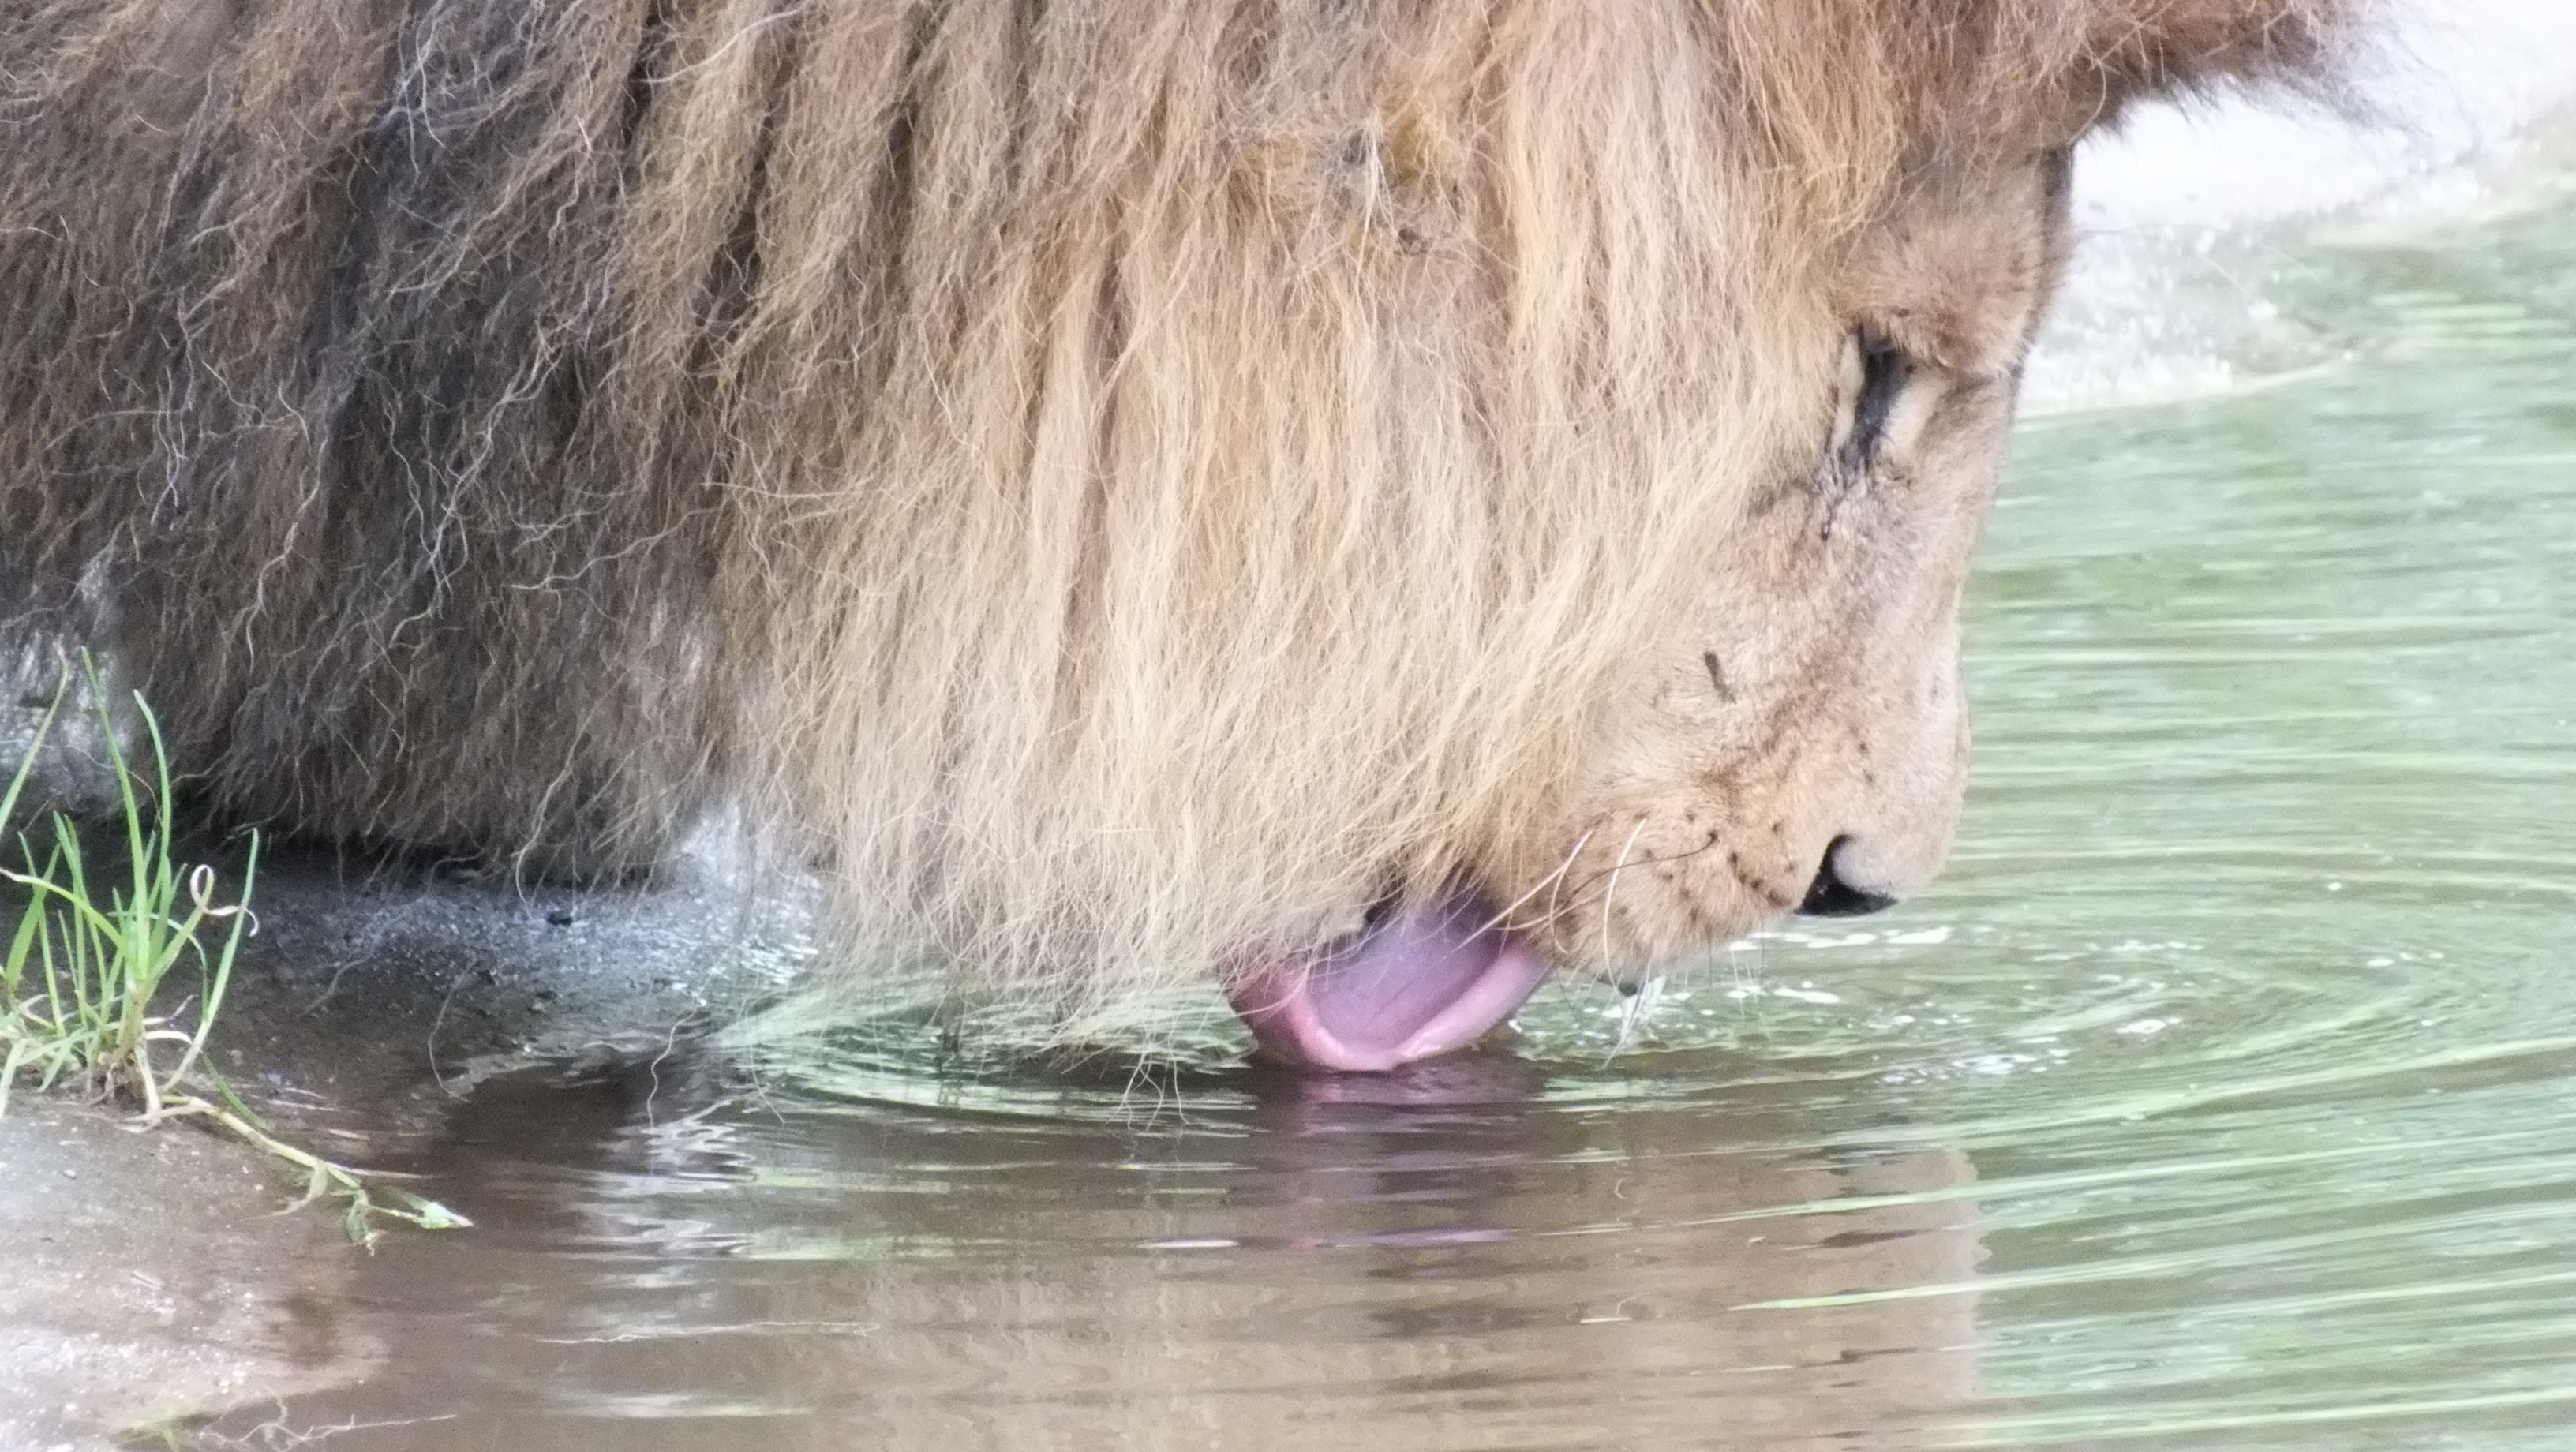
wildlife, zoo, mammal, mane, drink, lion, vertebrate, horse like mammal, muskox